Women in the Spanish Civil War

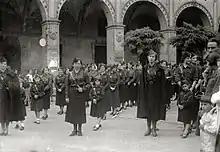
Members of Falangist "Sección Femenina" in seized Donostia, September 1936

Republican women in prisons often faced situations their male counterparts did not have to deal with. Unlike their male counterparts, many women given death sentences for military rebellion were given the status of common criminals. Some women in Nationalist zones found their husbands arrested and executed because a Nationalist soldier coveted her. Children were removed from their mothers, left in the care of family or to live on the streets. Some women with sons who fought for the Republic were forced to watch them be tortured or executed. Prior to going to prison, some women were raped by male police officers. Some women were removed from prison at night by Falangists who would then rape them. During these nights away from prison by Falangist forces, some women were also branded with a yoke and arrows. Borrowing from a practice being used by Mussolini's forces in Italy, women in prison were often forced to drink castor oil with the intention of giving them diarrhea. The purpose was to humiliate these women when they soiled themselves. Women in prison often had a toilet ratio of one toilet for every 200 women. By the end of the Civil War, the Las Ventas Model Prison had swelled from 500 female prisoners to over 11,000.